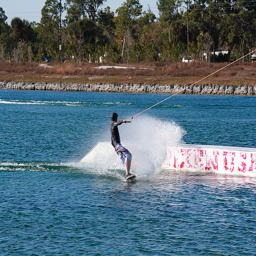
A man riding a board on the water while flying a kite.
 The man surfs in the water by himself.
a water boarder gets pull through a calm lake
Person on a board skiing on the water and holding a rope.
a man on a wake board holding onto rope handle in the water